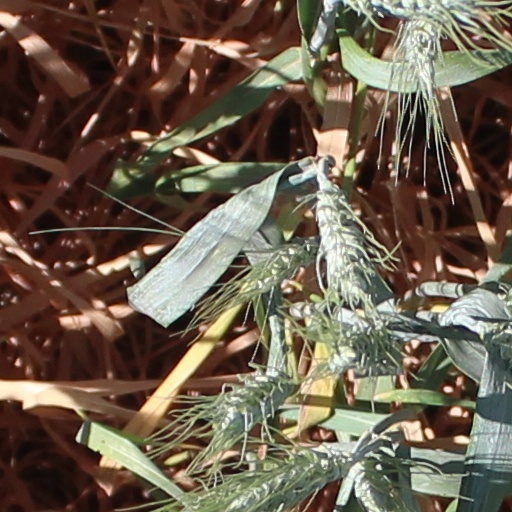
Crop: wheat